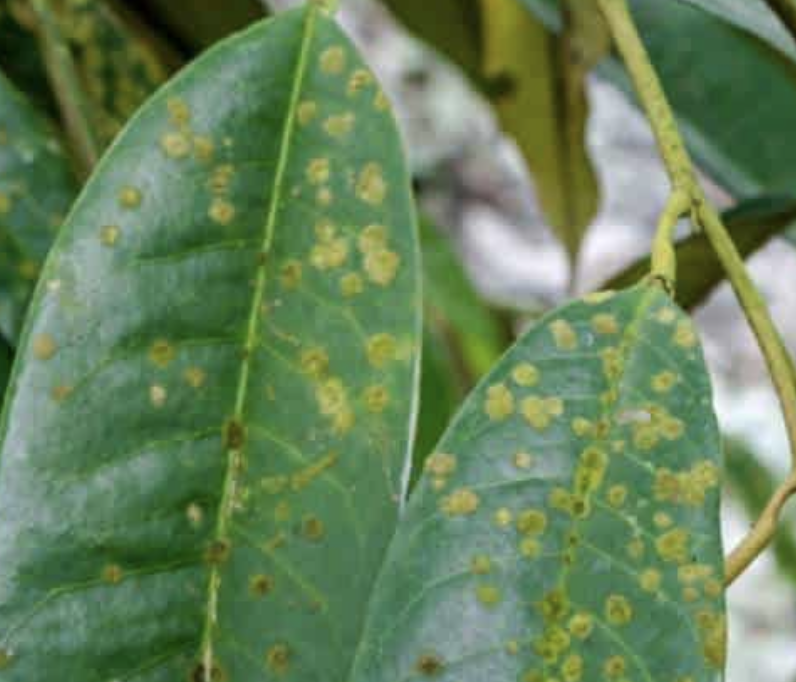
Label: stem_blight